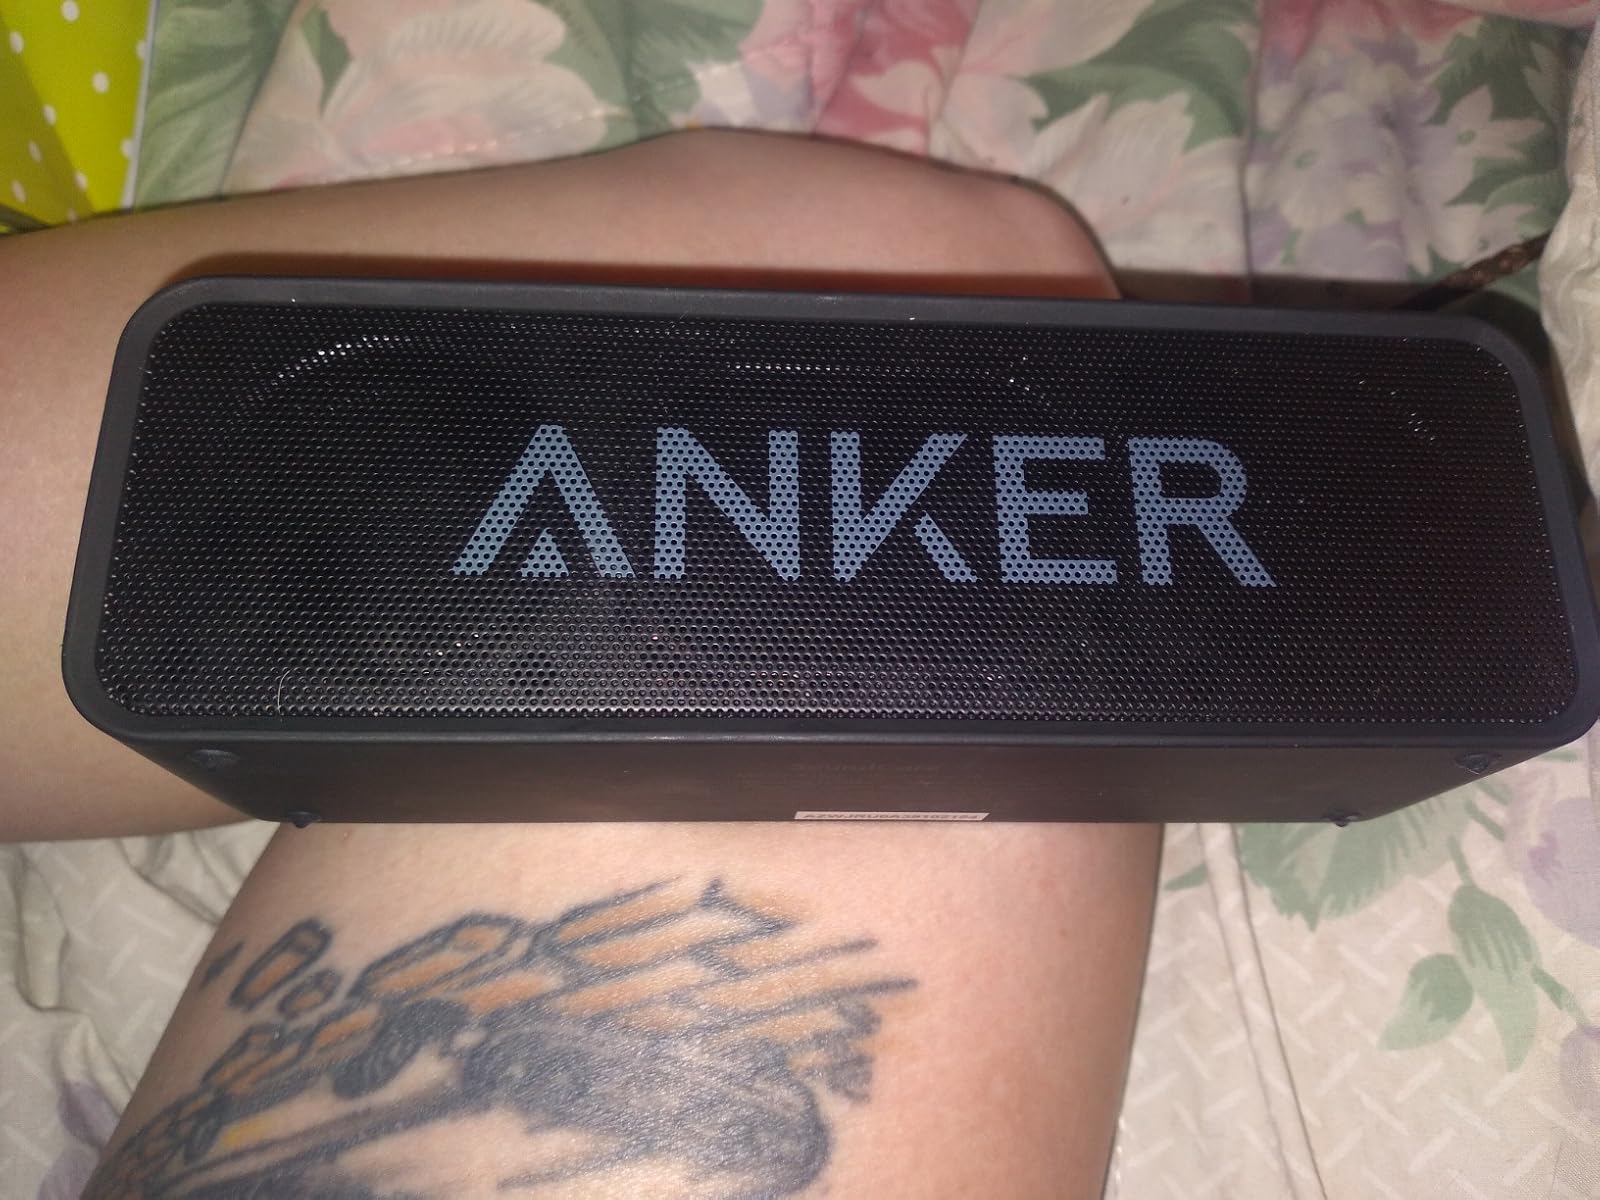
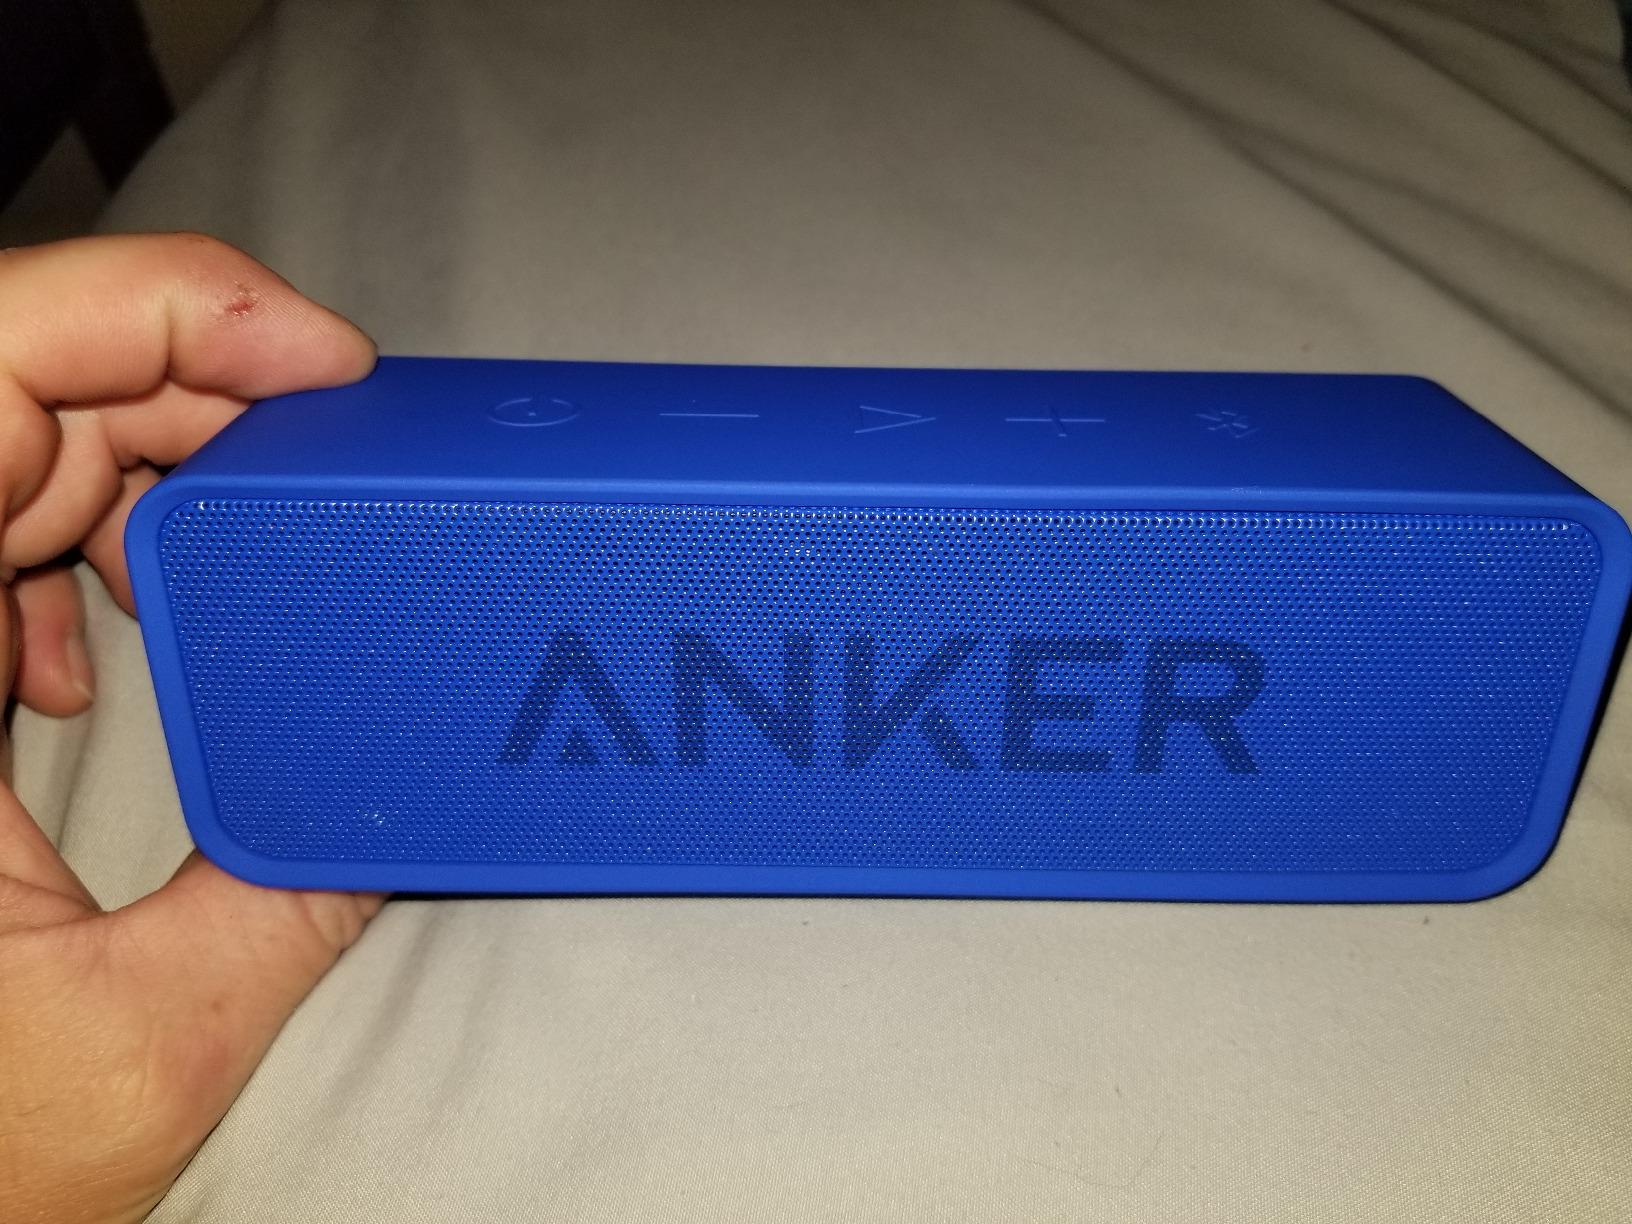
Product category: speaker
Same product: no